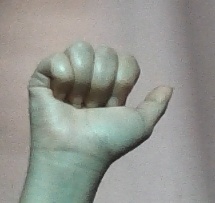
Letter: dhad